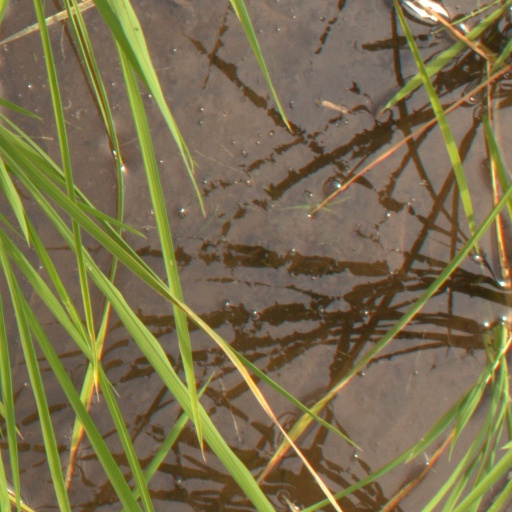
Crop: rice